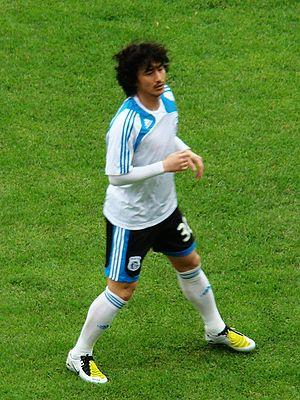
Ahn Jung-hwan est un joueur sud-coréen de football, né le 27 janvier 1976 à Paju, dans la province de Gyeonggi.